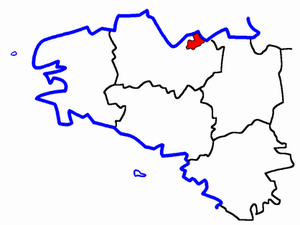
Le canton de Matignon est une ancienne division administrative française, située dans le département des Côtes-d'Armor et la région Bretagne.